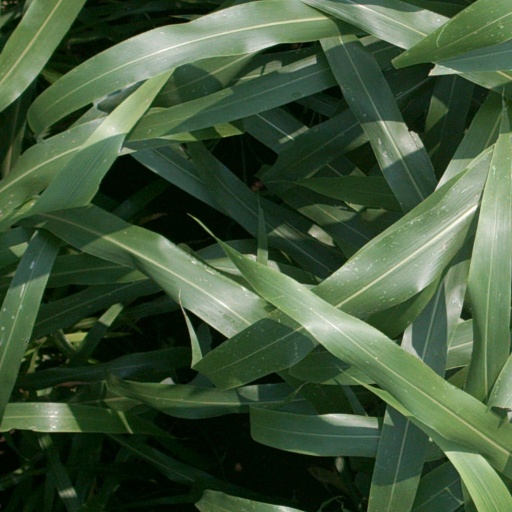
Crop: sorghum